Papelucho

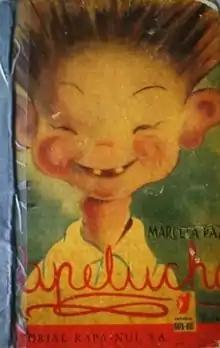
First edition (publ. Rapa Nui S.A)

Papelucho is the main character in a series of children's books created by Chilean writer Marcela Paz. Twelve books were published between 1947 and 1974. The series became a classic among books for children in Chile.